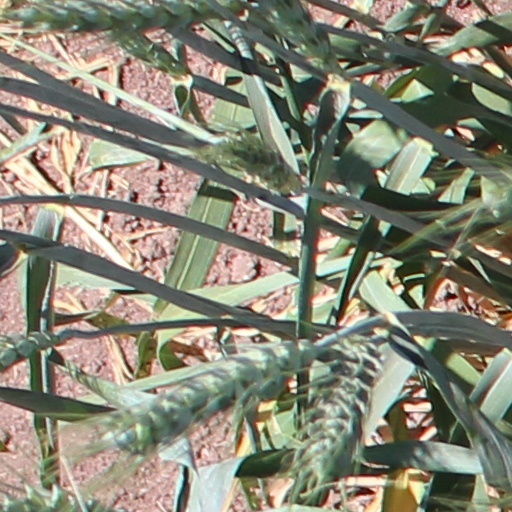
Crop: wheat